RAF Iceland

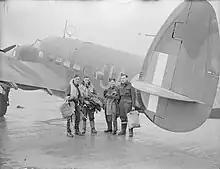
U-boats were not the only threat to the convoys in northern latitudes. A watch had to be kept on the Arctic pack-ice, the extent and composition of which varied depending on the time of year. To this end No 269 Squadron in Iceland flew regular 'ice patrols' over the Denmark Strait between Iceland and Greenland. A Hudson crew prepares to climb aboard their aircraft, May 1942

RAF Iceland is a former Royal Air Force command which controlled RAF units within Iceland. The command was operational between July 1941 and July 1945 during the Second World War, the unit was previously No. 30 Wing RAF.